Chase Utley

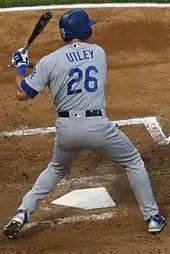
Utley at bat for the 2017 Los Angeles Dodgers

After the season, the Dodgers declined his 2016 option, making him a free agent. In December, he re-signed with the Dodgers on a one-year, $7 million, contract.